NASCAR

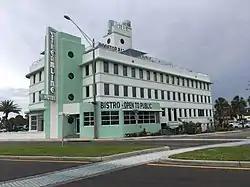
The Streamline Hotel in Daytona Beach, Florida, where NASCAR was founded

At the end of the 1947 season, Bill France announced that there would be a series of meetings held at the Streamline Hotel in Florida, beginning on December 14, 1947. At 1:00 pm, France called to order the 35 men who represented the NCSCC on the top floor of the hotel. The meeting was the first of four seminars in which France would outline his vision of an organized group of race car drivers. The name originally chosen for the series was National Stock Car Racing Association; when it was pointed out that that name was already in use by a rival sanctioning body, "National Association for Stock Car Auto Racing", proposed by mechanic Red Vogt, was selected as the organization's name.